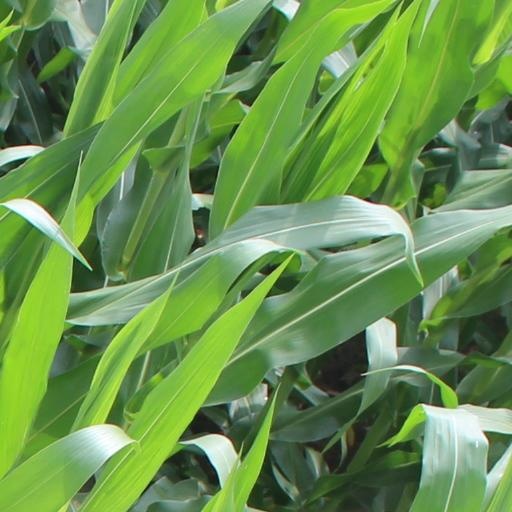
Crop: maize; corn